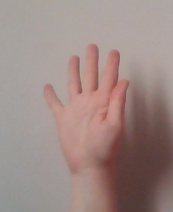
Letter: sheen